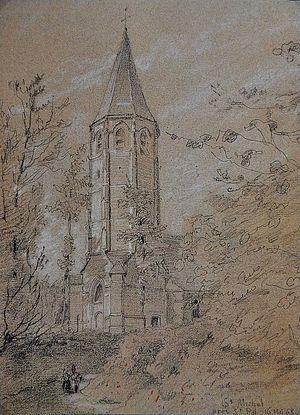
Saint-Michel-sur-Ternoise est une commune française située dans le département du Pas-de-Calais en région Hauts-de-France.